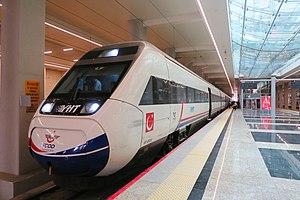
Une rame à grande vitesse HT65000 de TCDD Taşımacılık en partance pour Istanbul Pendik à la gare d'Ankara Tren Gari.